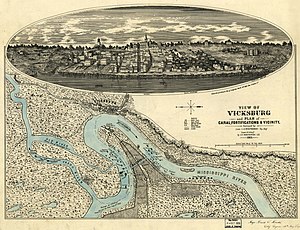
Vicksburg-kampagnen / Plan for felttoget i 1863 og indledende bevægelser
Udsigt over omegnen ved Vicksburg med tilhørende fæstningsværker, 1863.
Vicksburg-kampagnen var en række manøvrer og slag i det vestlige operationsområde under den amerikanske borgerkrig. De havde til formål at erobre fæstningsbyen Vicksburg, som havde kontrollen over det sidste stykke af Mississippifloden, der stadig var på Konføderationens hænder. Unionens Army of the Tennessee under generalmajor Ulysses S. Grant opnåede kontrol over floden ved at erobre denne fæstning og besejre generalløjtnant John C. Pembertons styrker, der var placeret der.